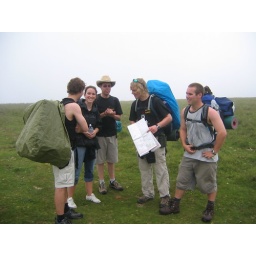
Some general messing around before we started the hike. Love the garden bin liner used as bag water proofing